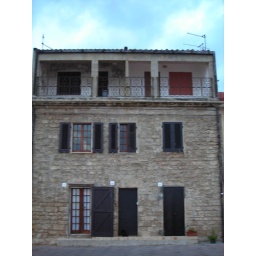
windows and doors in alghero